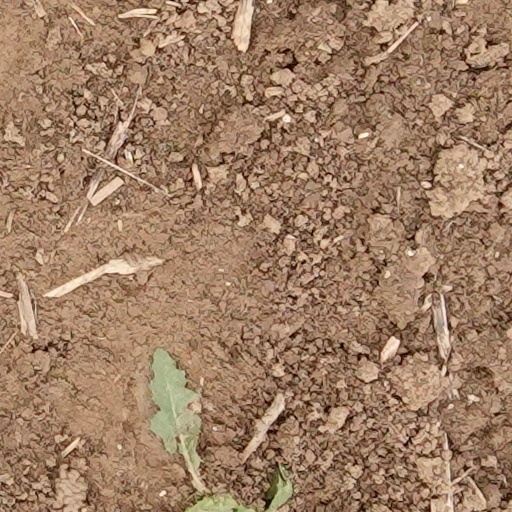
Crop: wheat